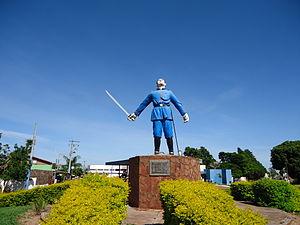
Antônio João est une municipalité brésilienne de l'État de Mato Grosso do Sul et la Microrégion de Dourados.